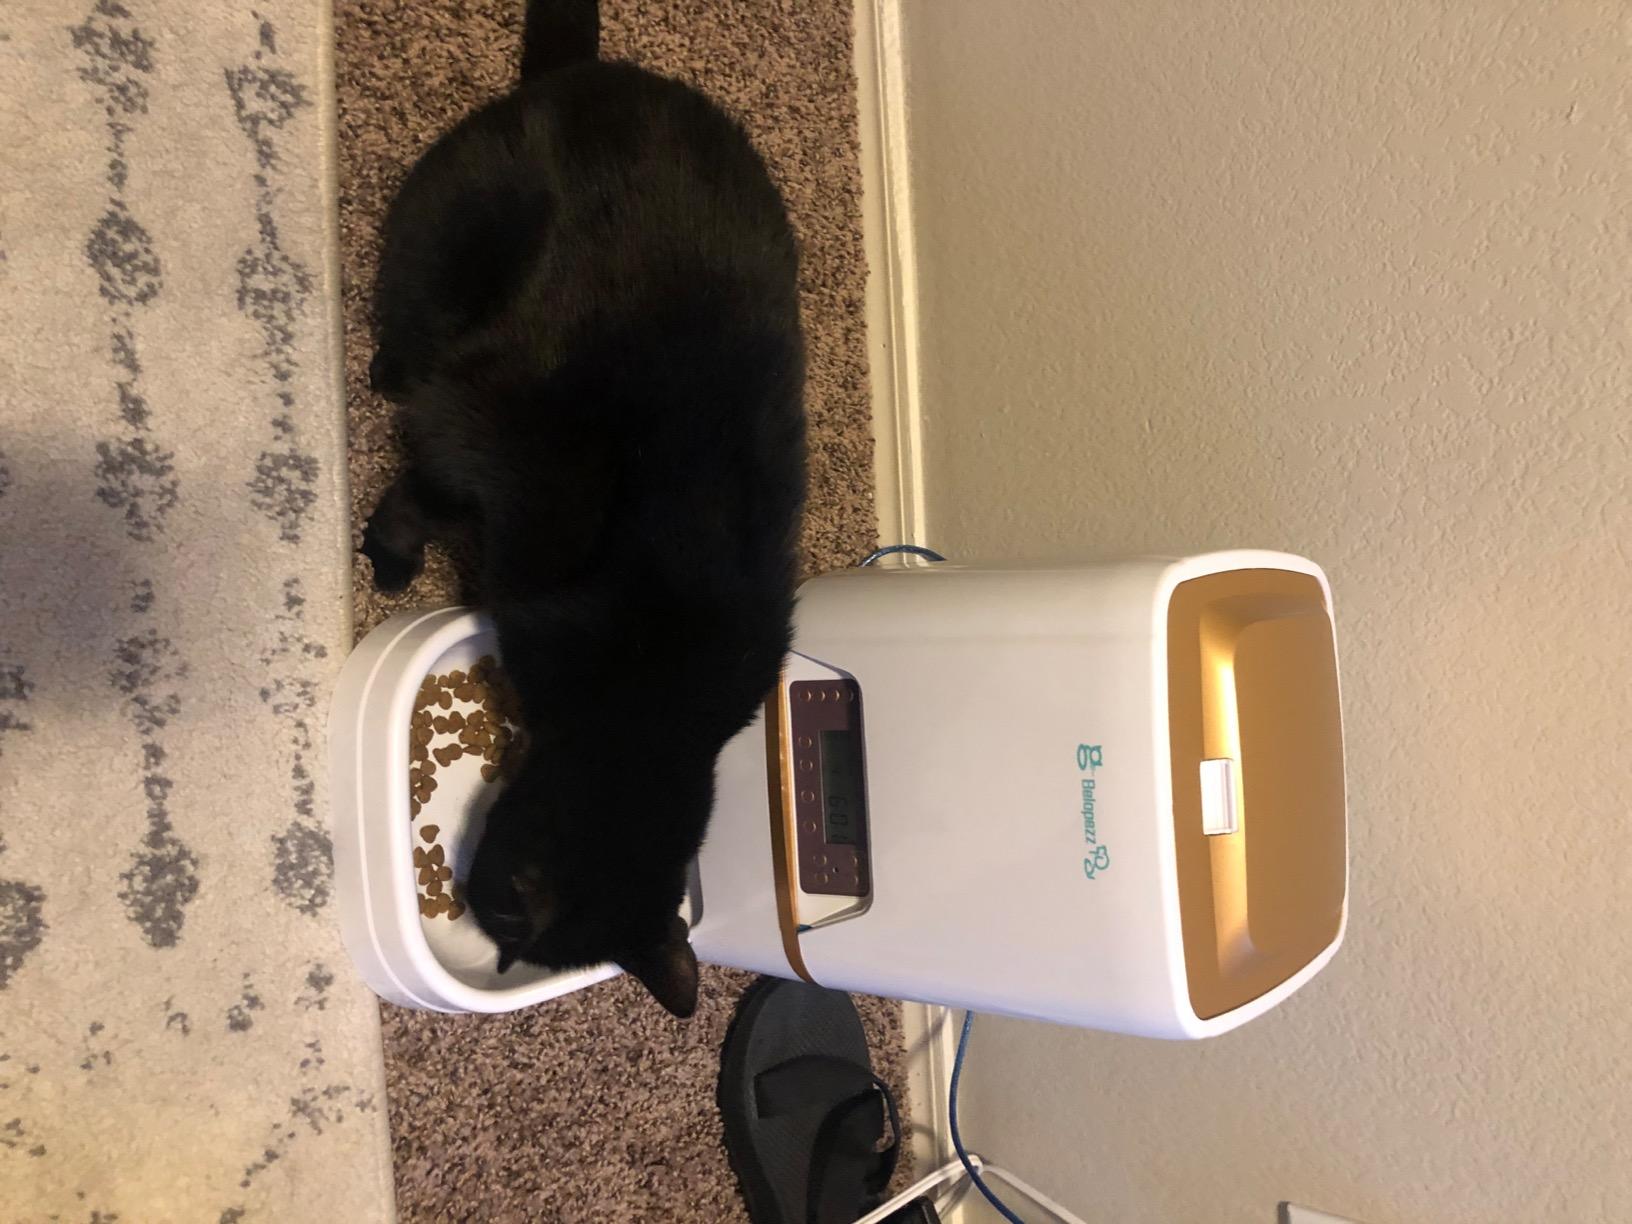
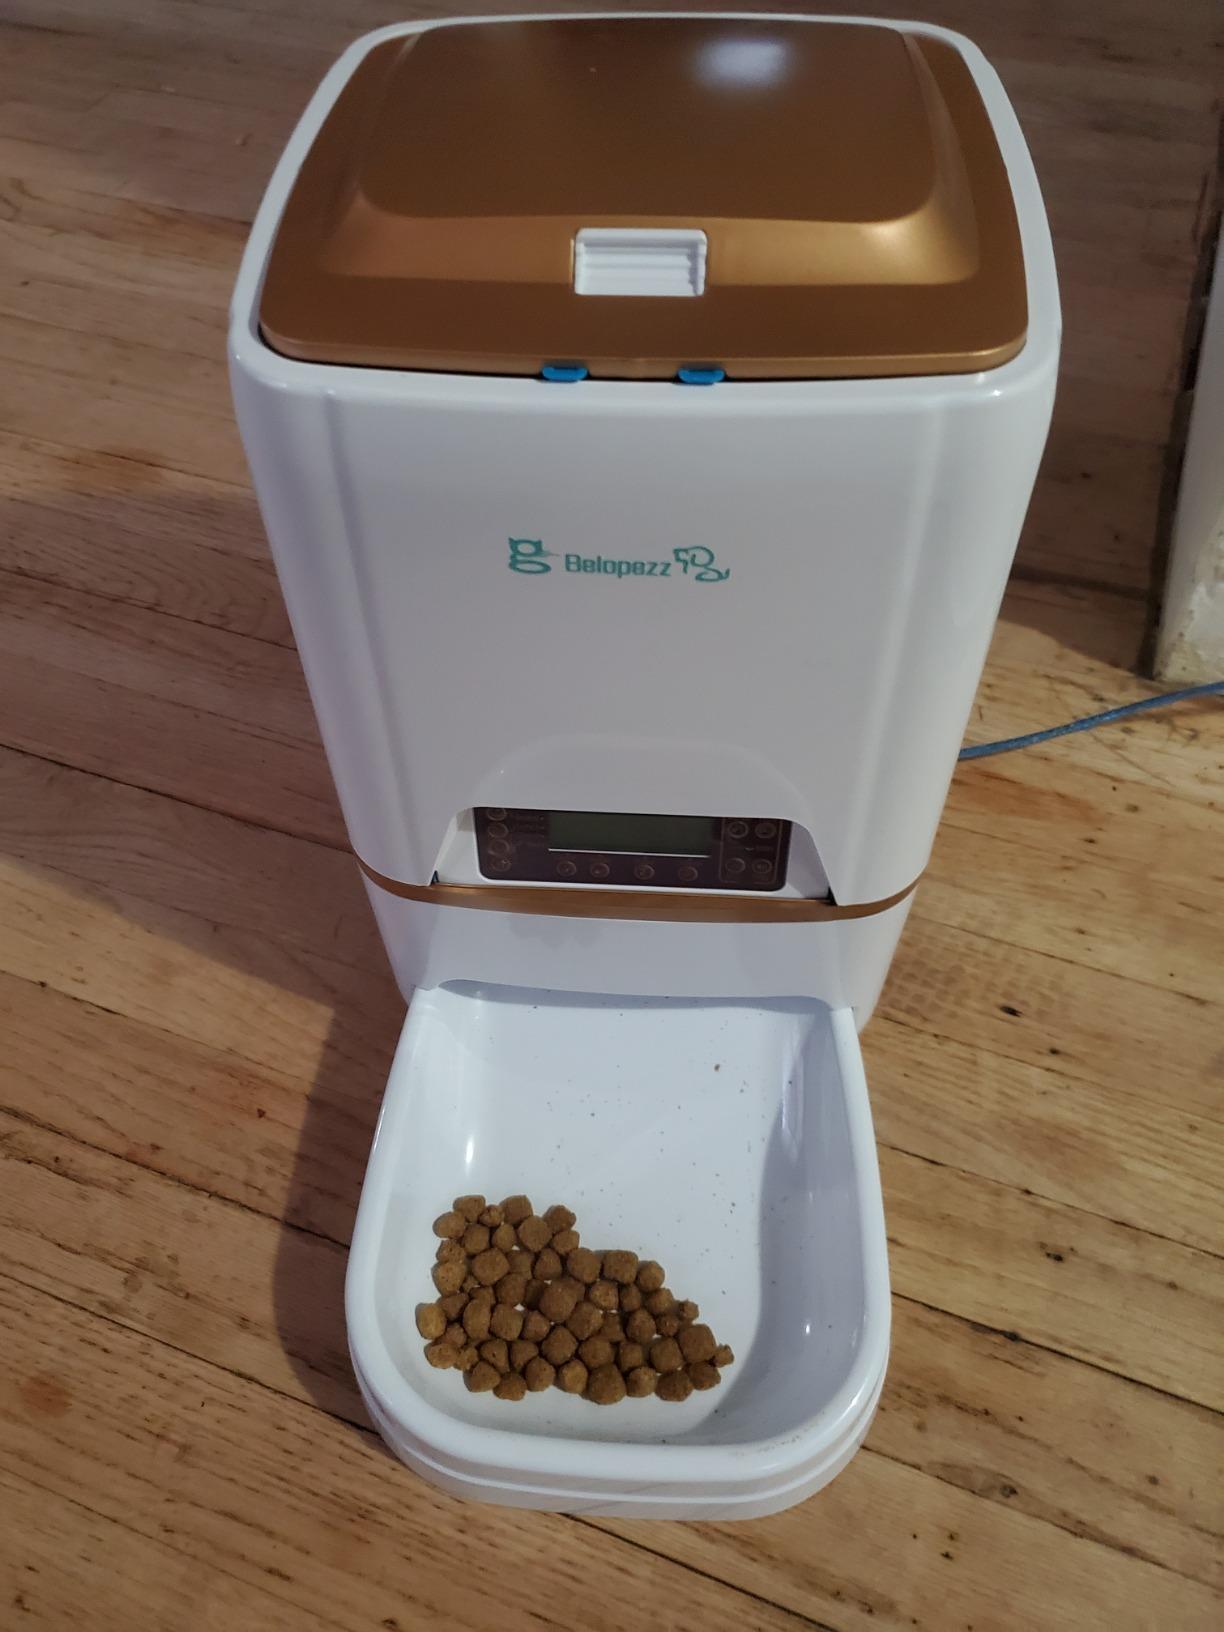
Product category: items_feeder
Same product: yes